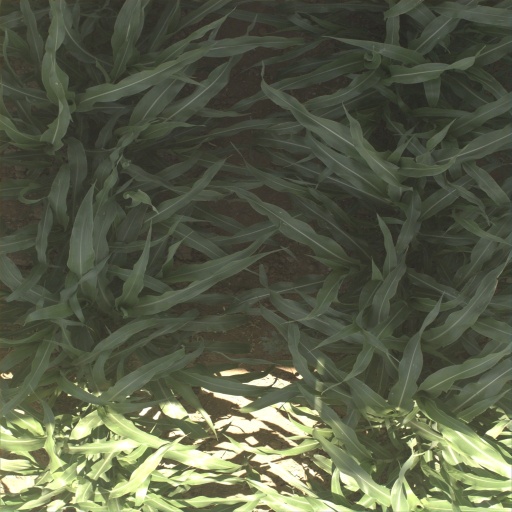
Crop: sorghum